Pierre Dumayet

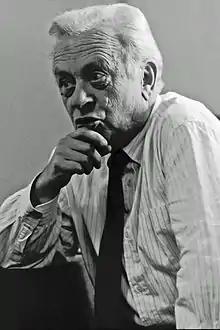

Pierre Dumayet, (February 24, 1923 – November 17, 2011), was a French journalist, screenwriter and producer, who was a pioneer of French television. Dumayet is best known for presenting the television show Lectures pour tous.